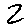
Label: 2